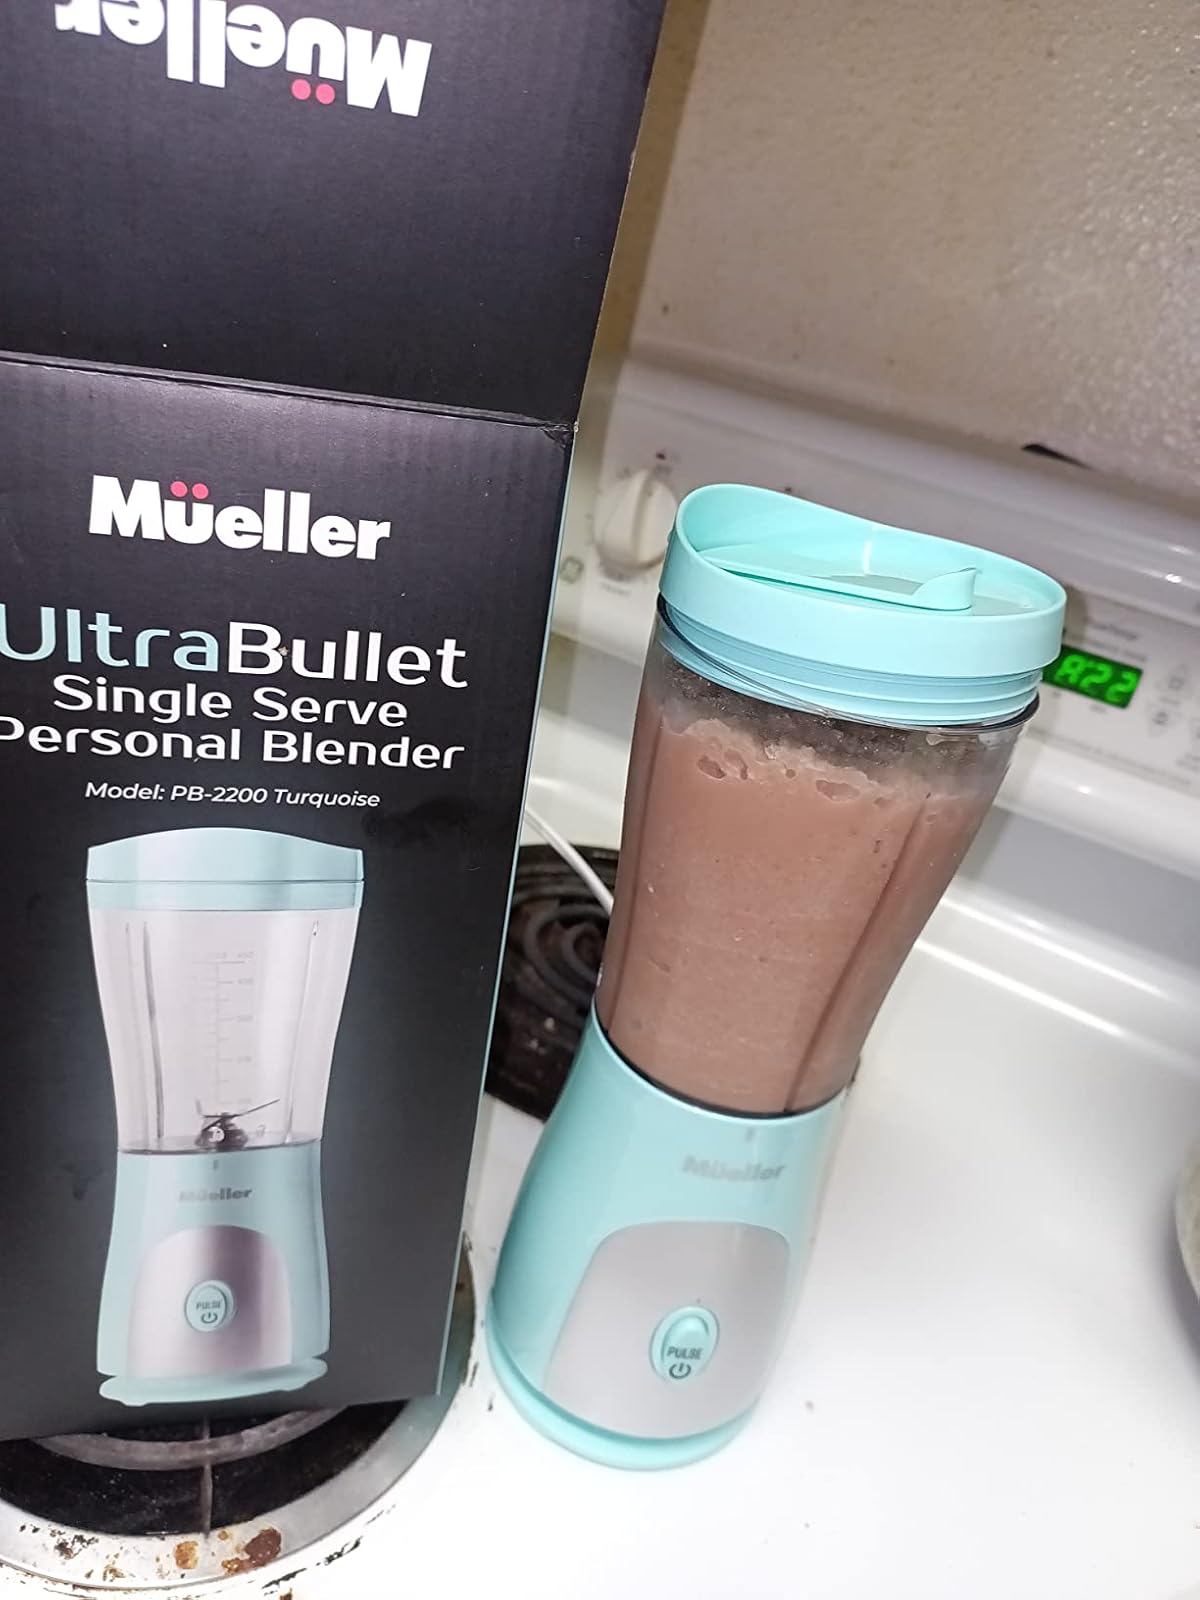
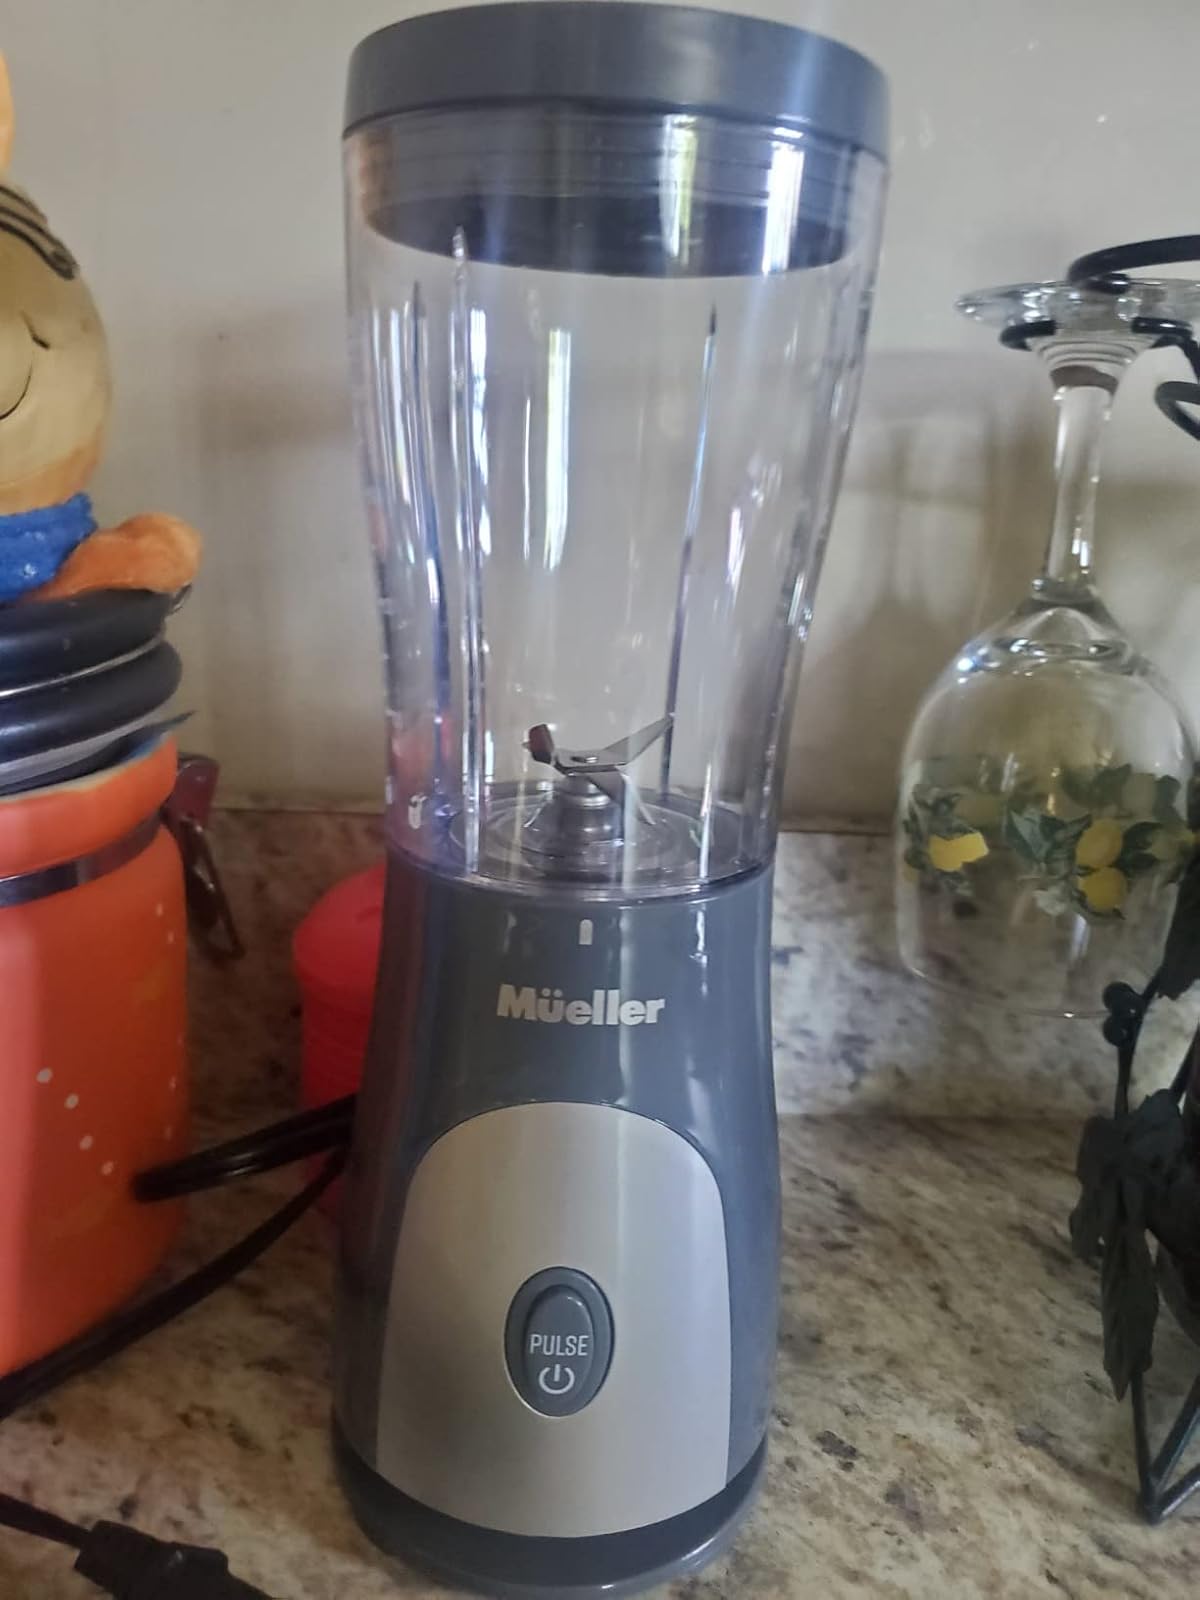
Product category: items_blender
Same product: no